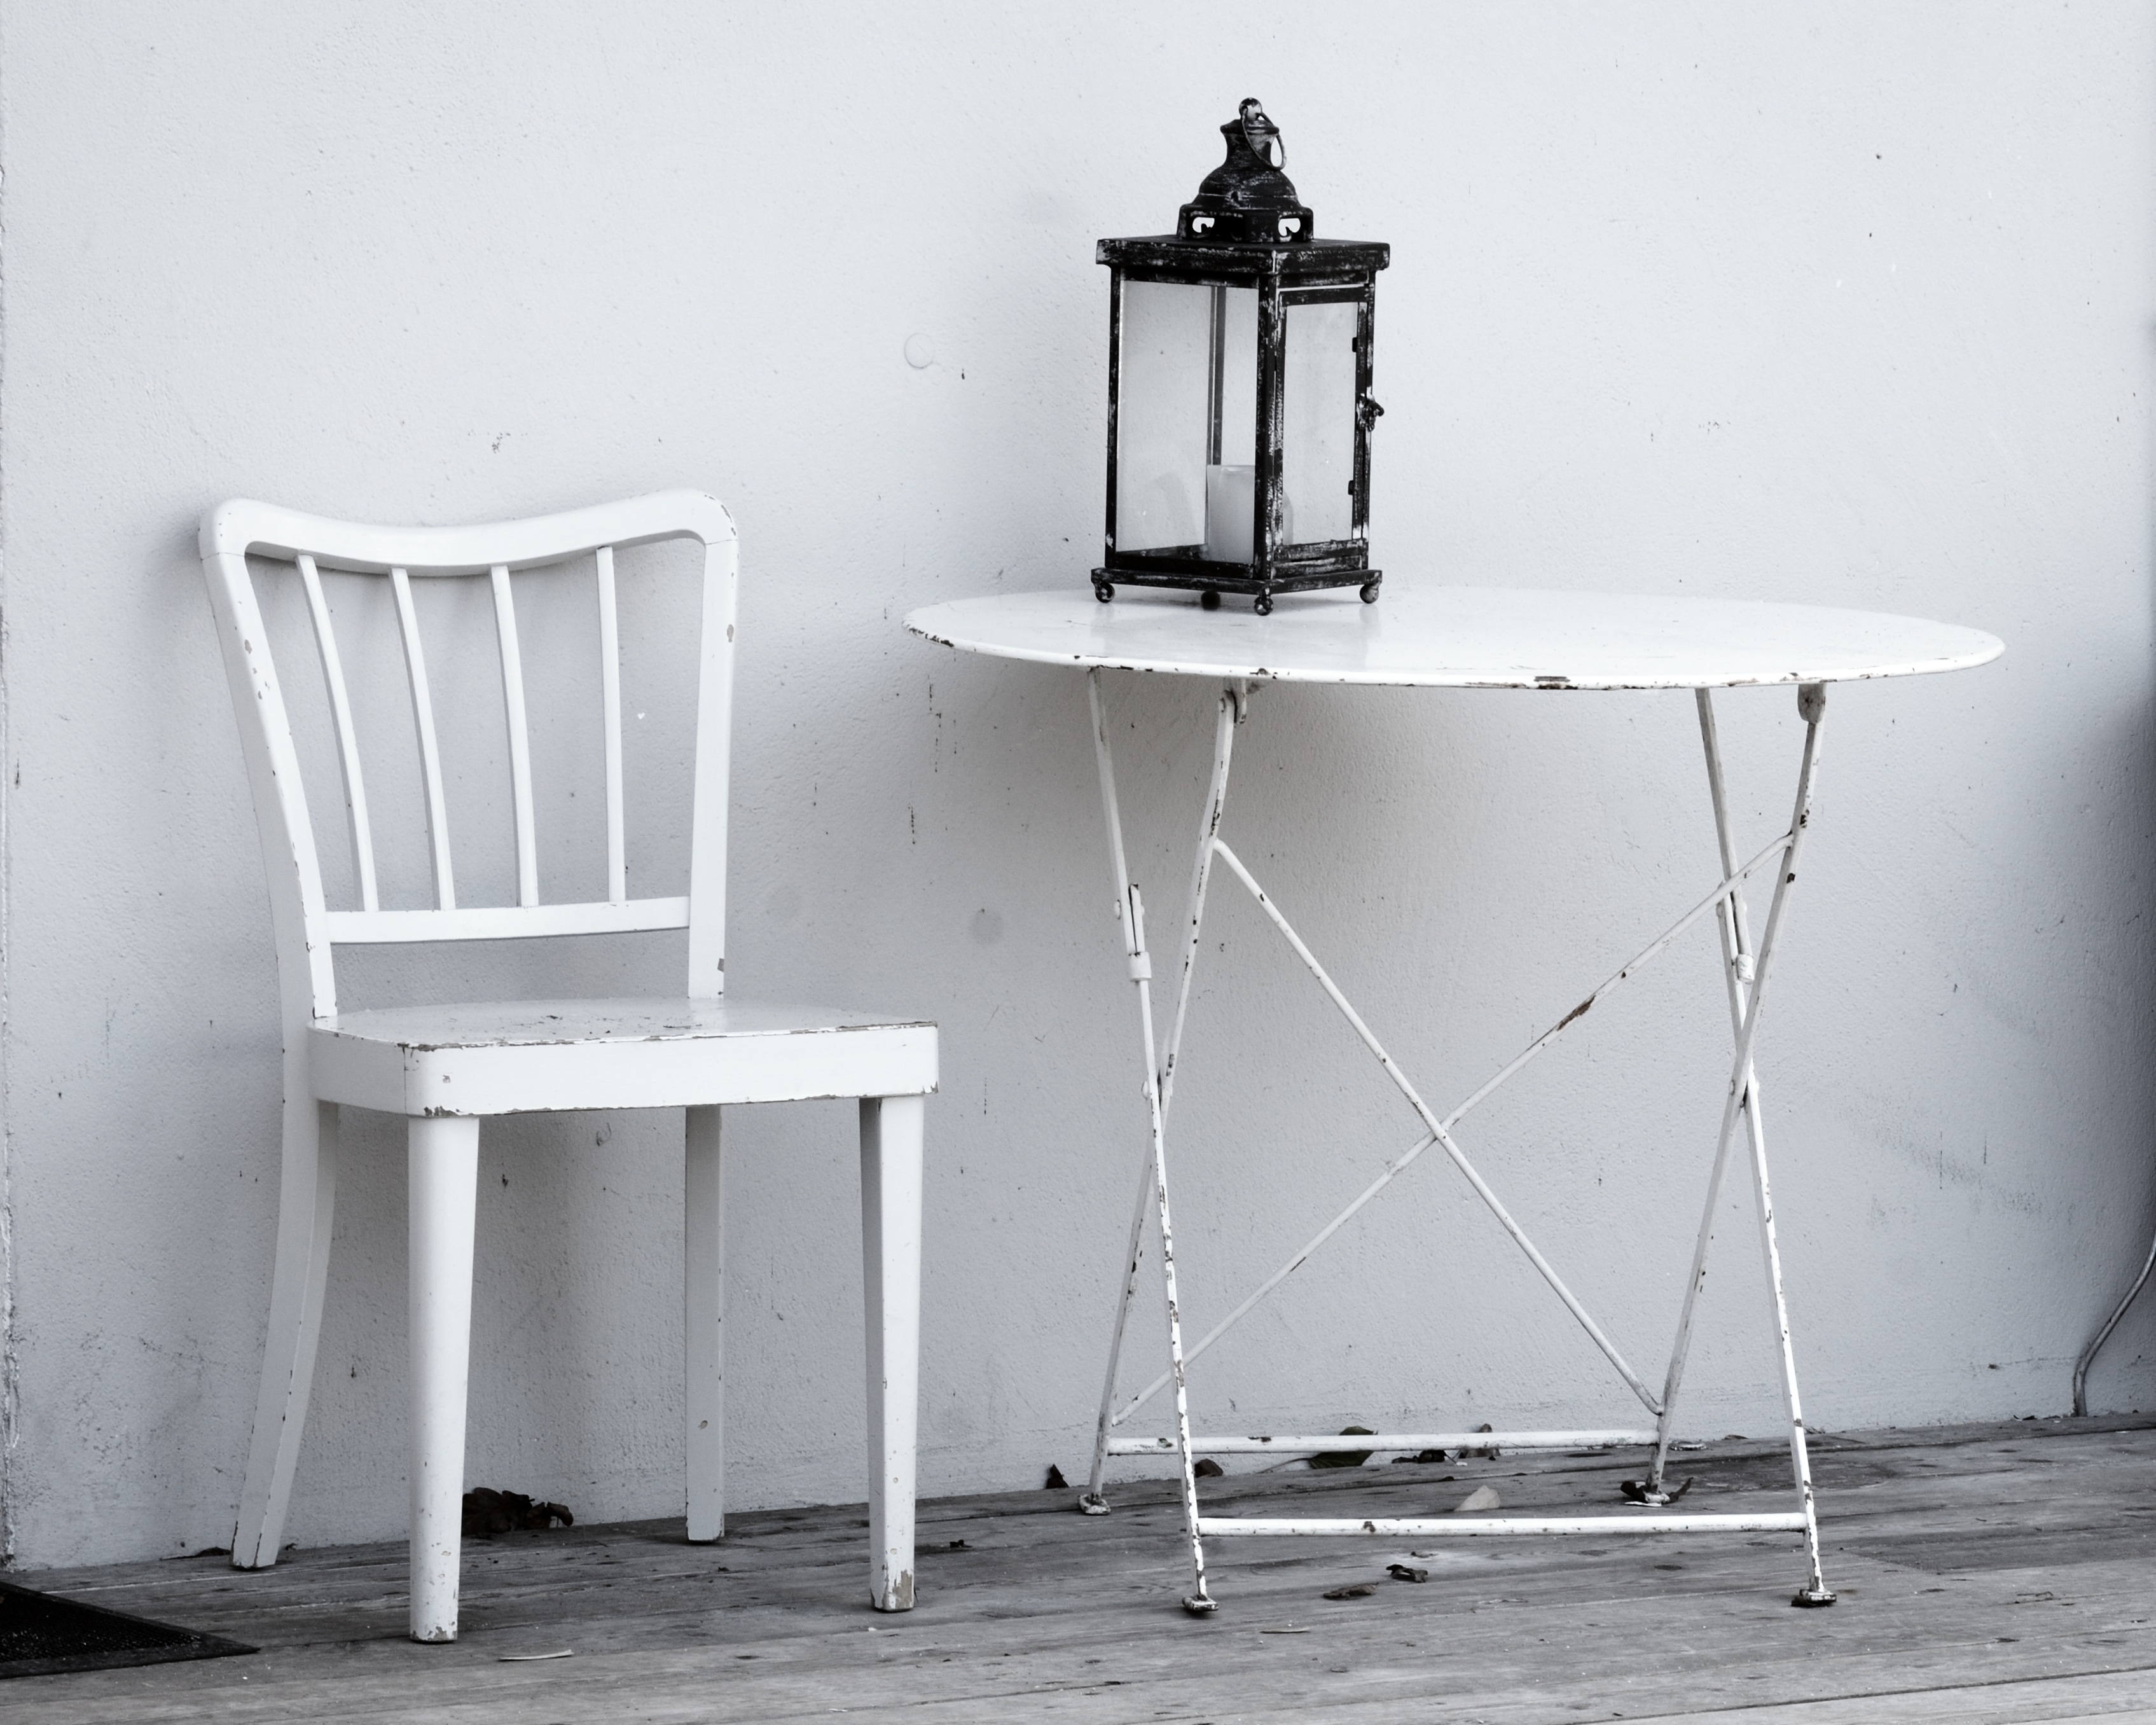
desk, table, cafe, white, chair, seat, restaurant, old, decoration, romance, nostalgia, shelf, furniture, lighting, product, bistro, shelving, out, gastronomy